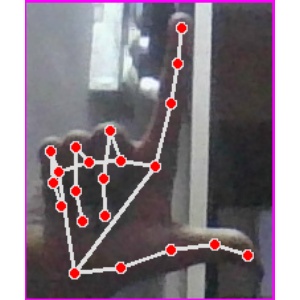
अक्षर: ल